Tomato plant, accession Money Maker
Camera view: horizontal (90 deg, fisheye); turntable rotation: 150 degrees
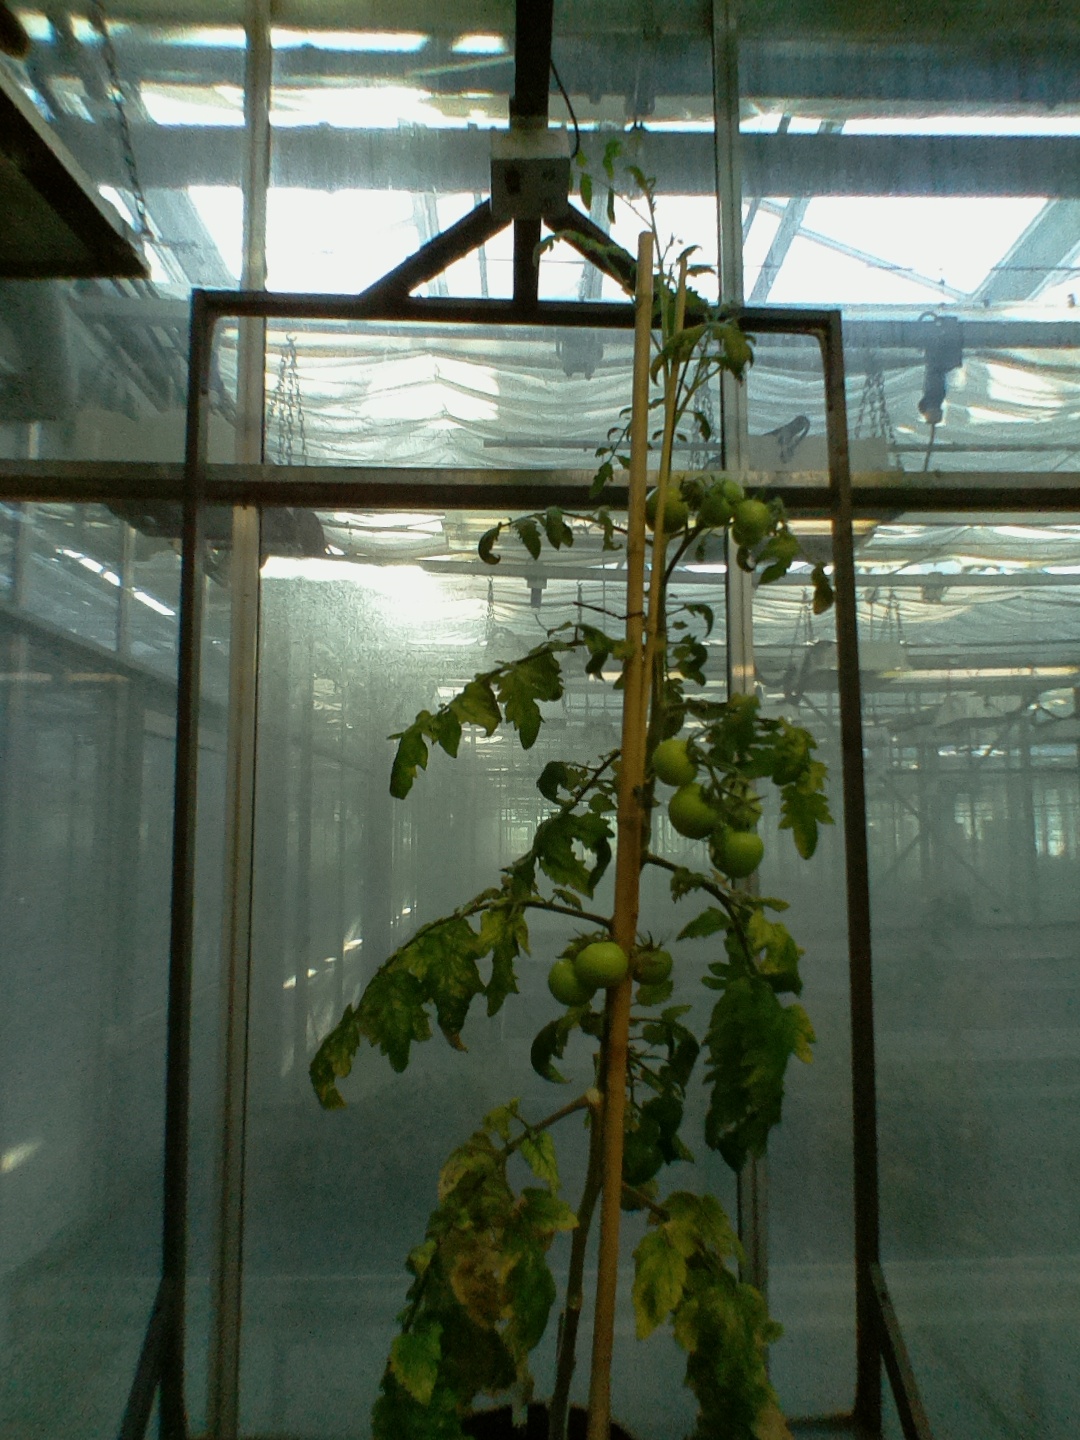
BBCH growth stage 77: 70%-80% of final fruit size